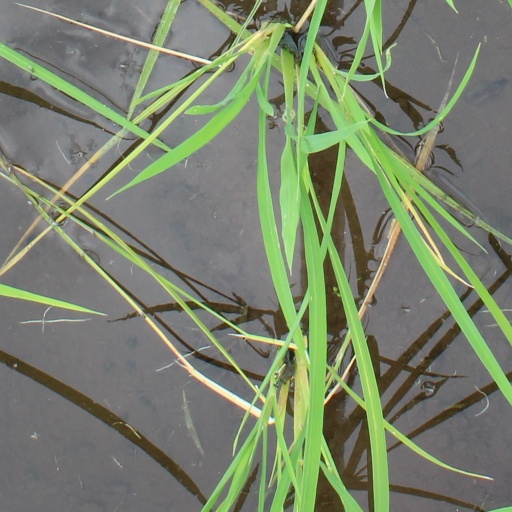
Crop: rice